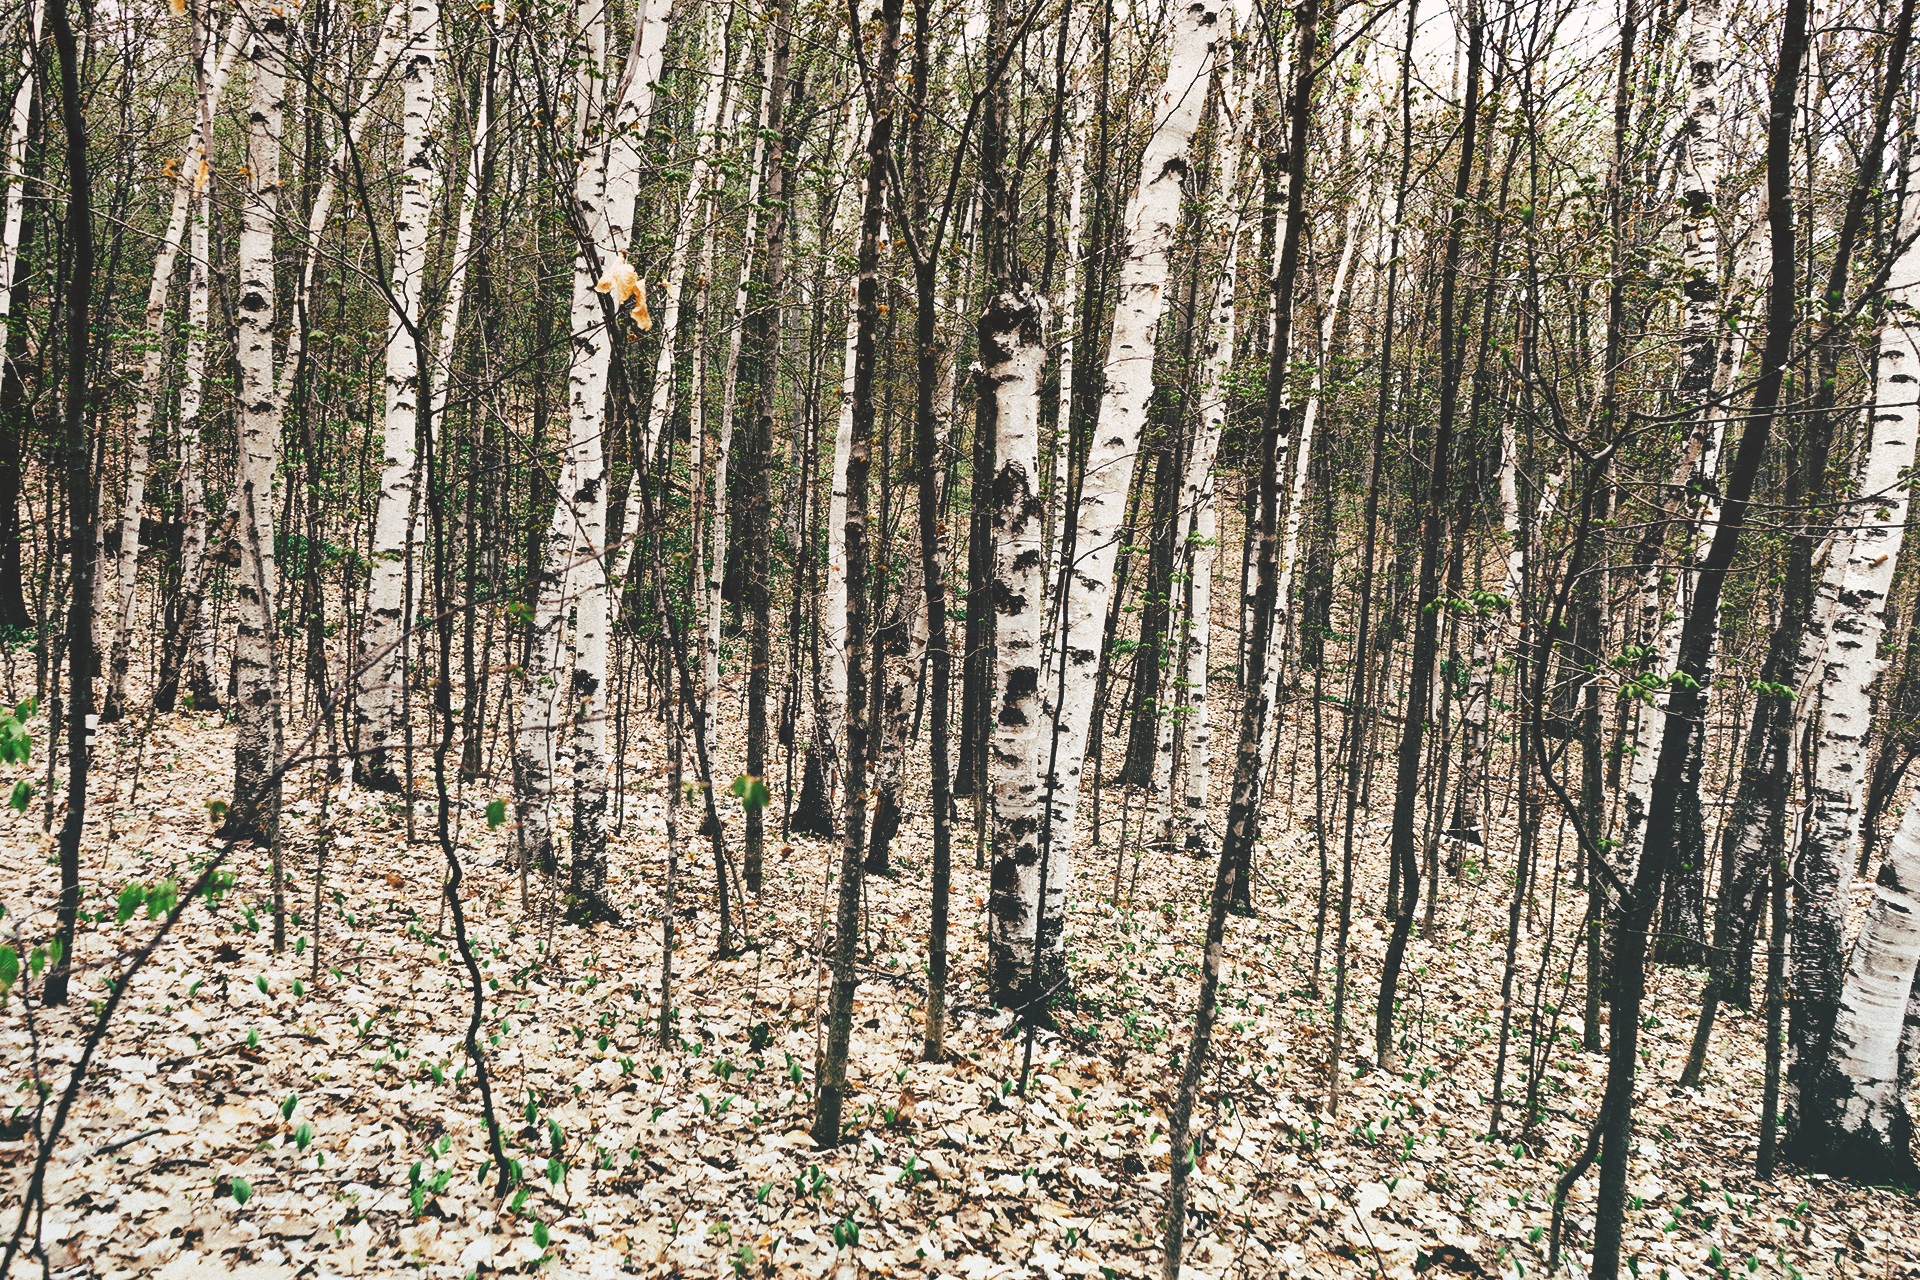
tree, nature, forest, branch, plant, trail, white, leaf, trunk, bark, birch, trees, woods, deciduous, grove, woodland, habitat, ecosystem, flowering plant, biome, natural environment, woody plant, temperate broadleaf and mixed forest, temperate coniferous forest, land plant